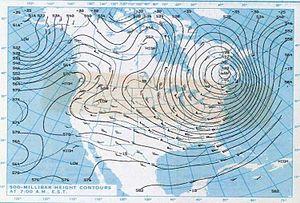
Un vortex polaire est une dépression d'altitude tenace et de grande taille, localisée près d'un des pôles géographiques d'une planète. Sur Terre, ces centres dépressionnaires se forment dans la haute et moyenne troposphère et dans la stratosphère.